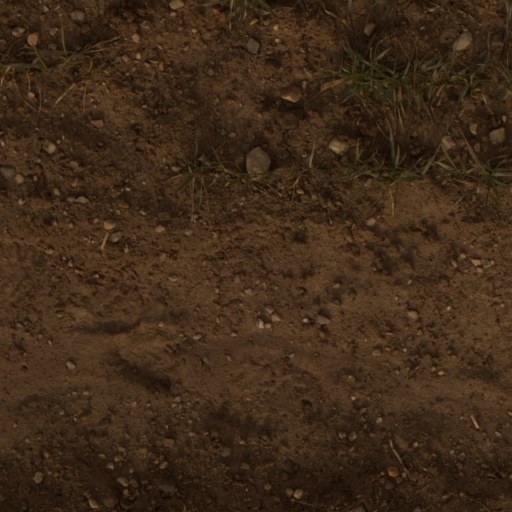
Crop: wheat